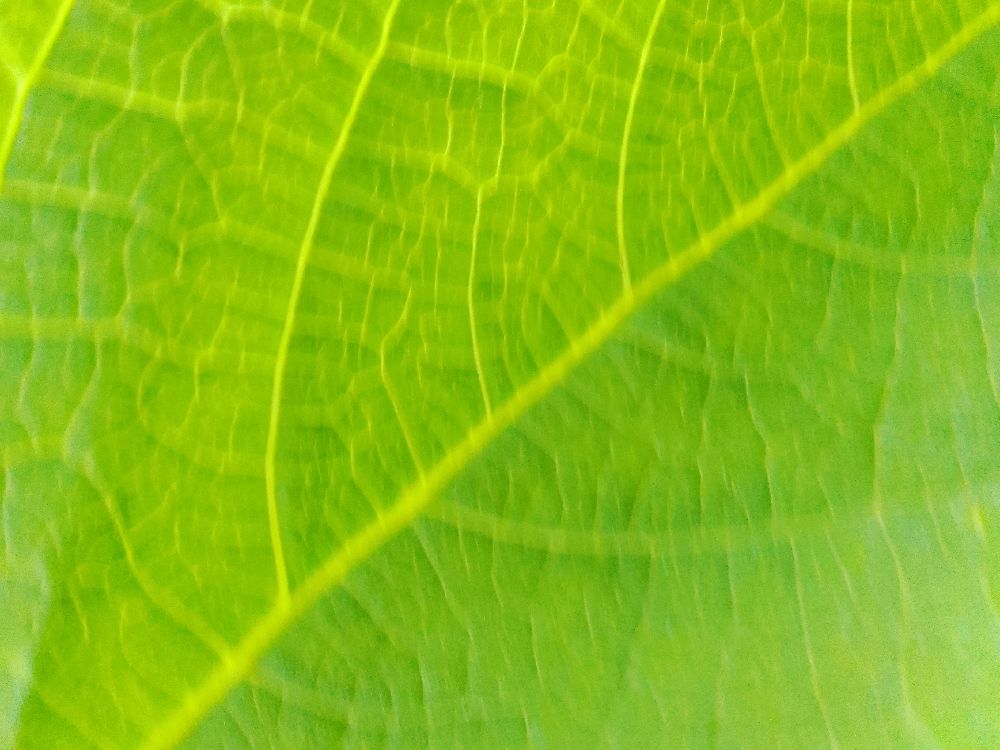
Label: healthy